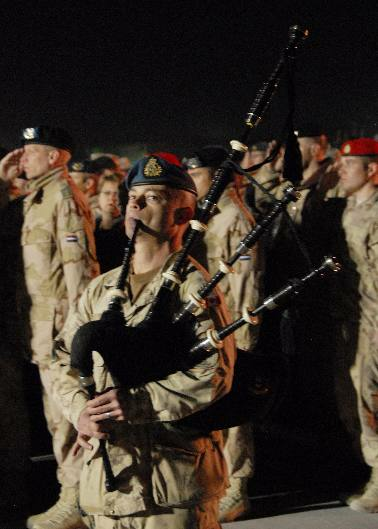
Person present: Yes